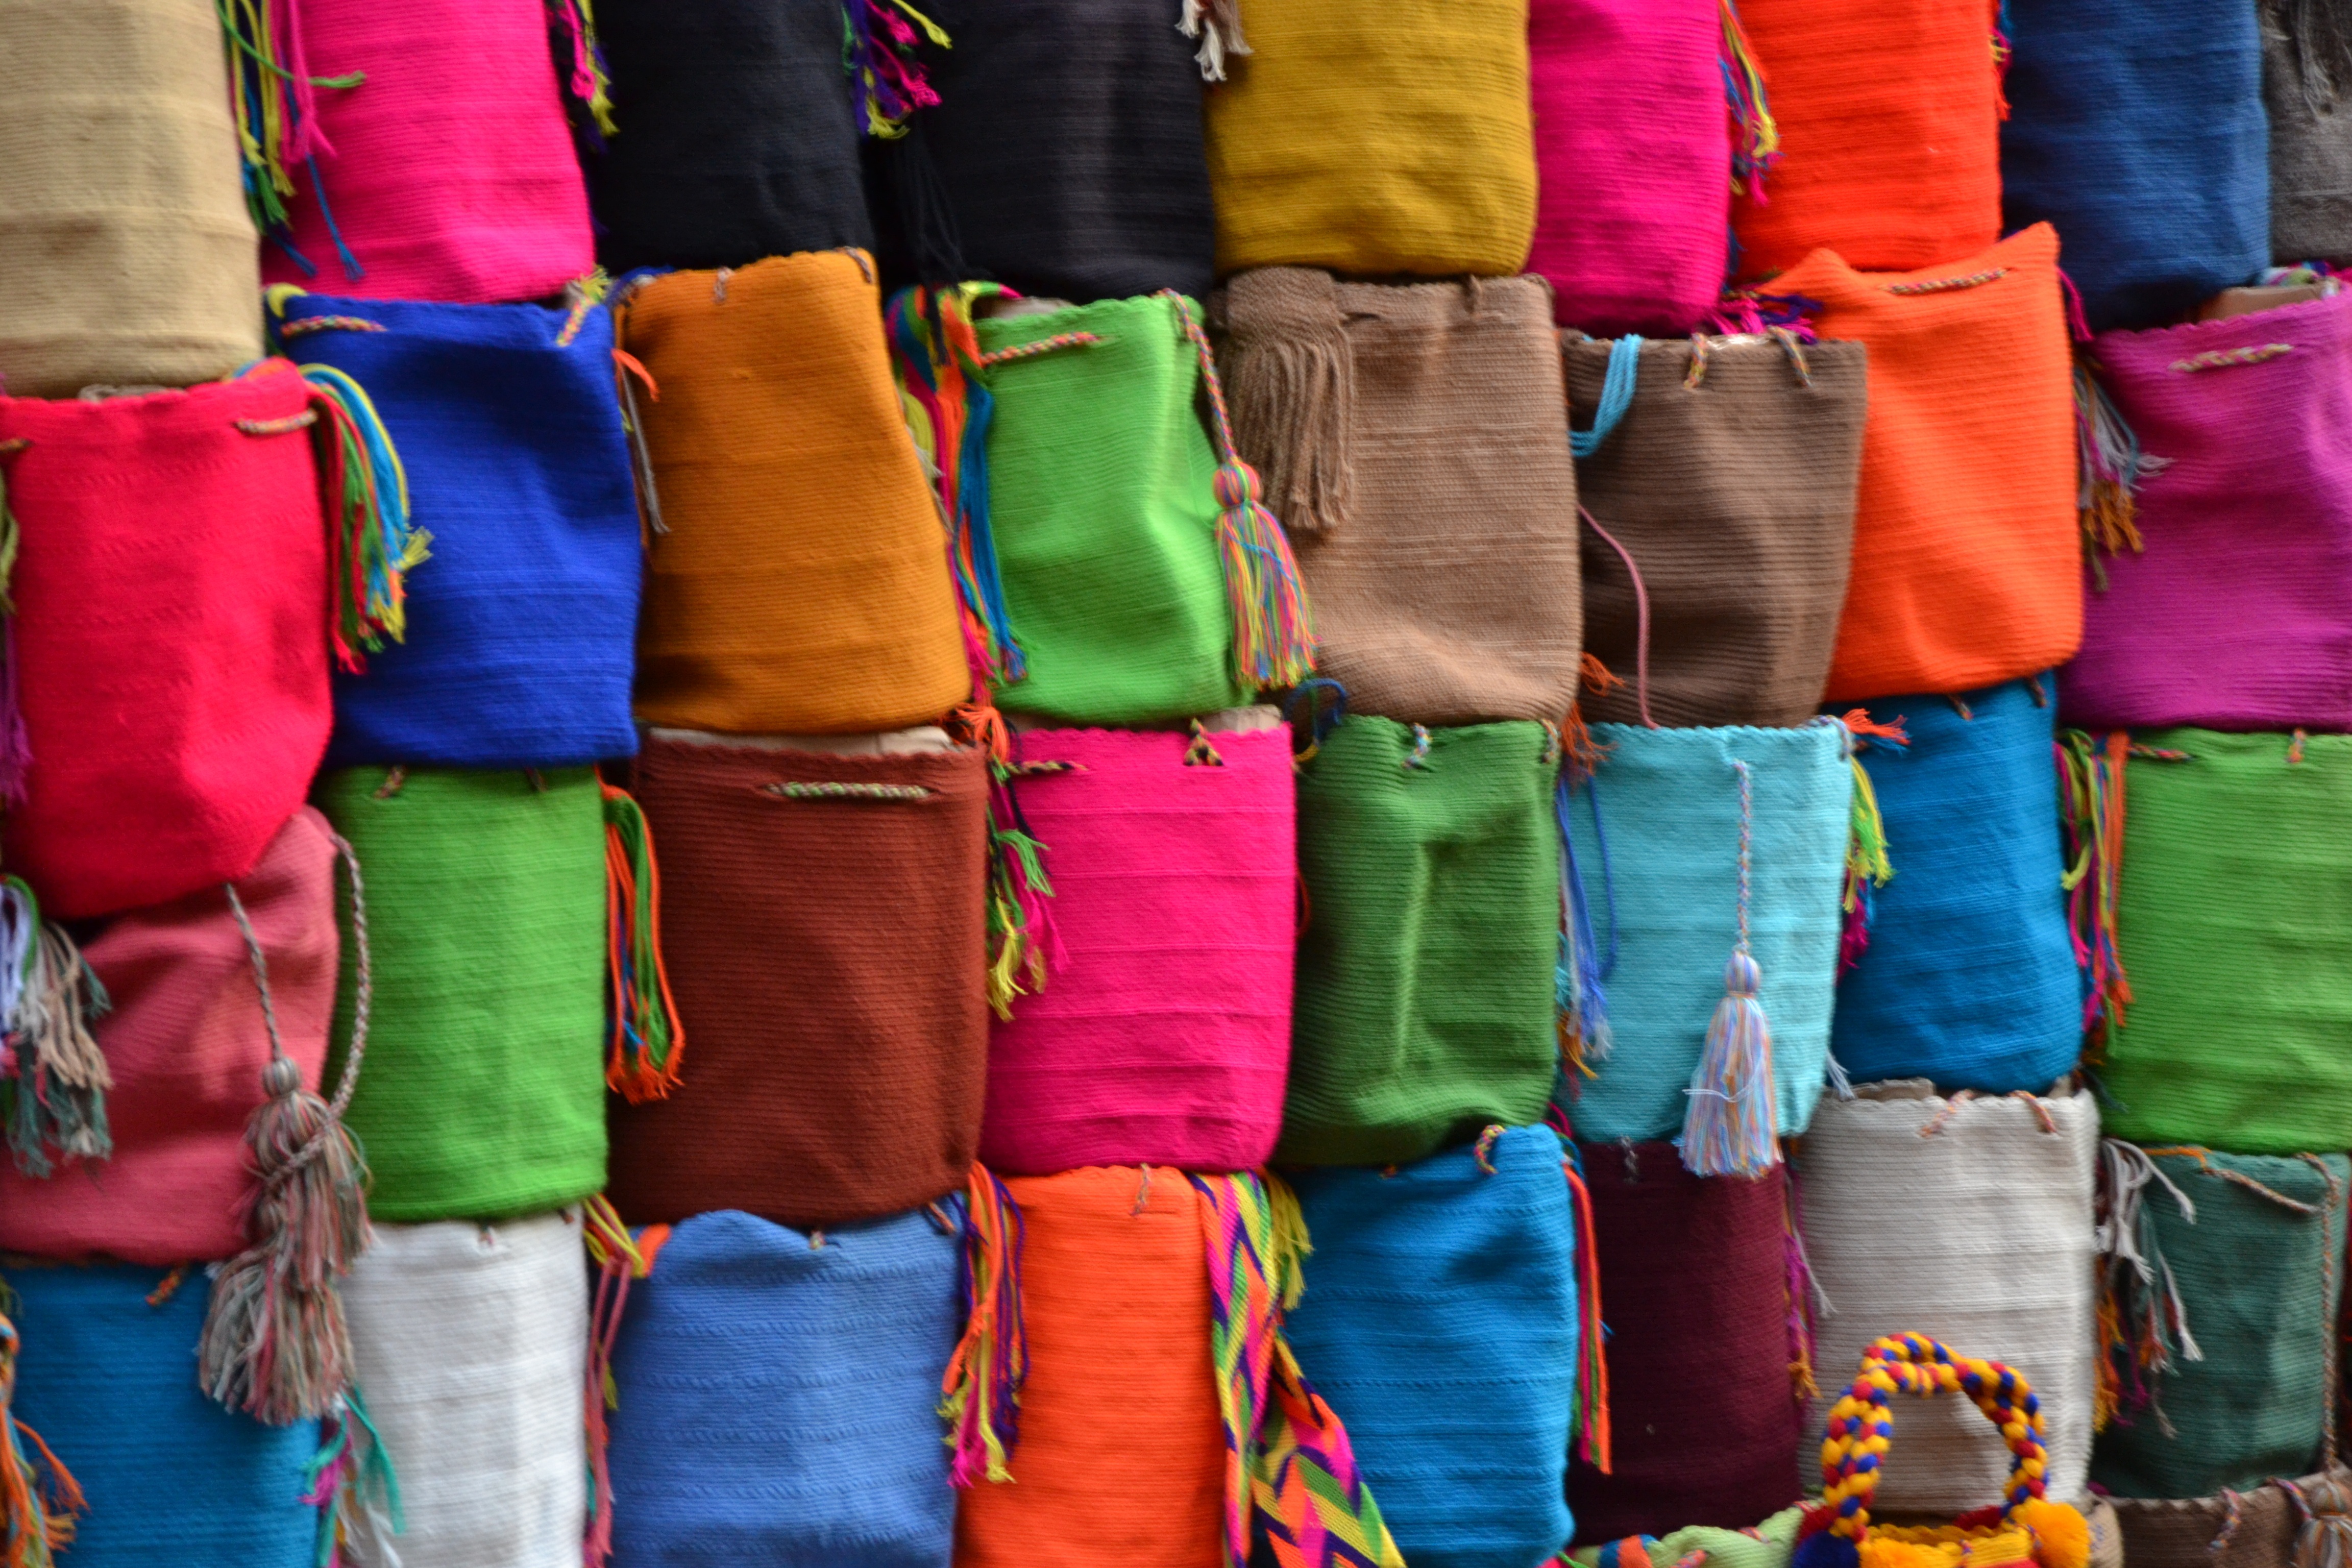
pattern, red, color, blue, clothing, colorful, material, textile, bags, substances, fashion accessory